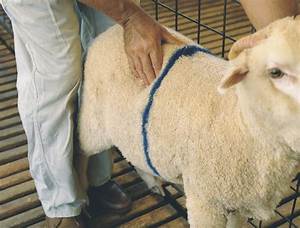
Label: sheep